Question: Please indicate a possible affordance area of baseball bat that can be used for holding
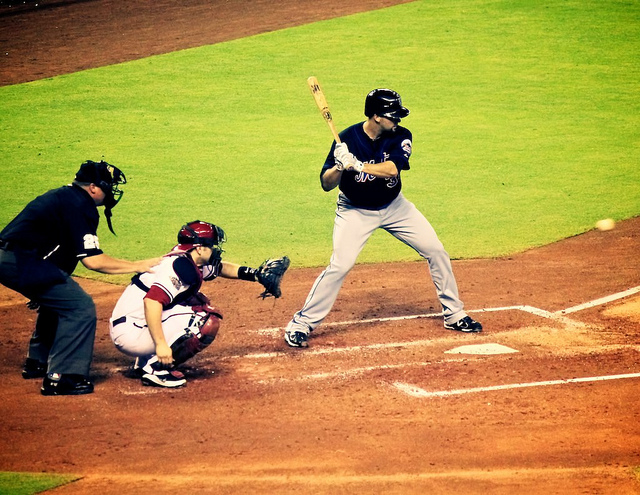
Answer: [328.141, 135.691, 360.707, 174.77]